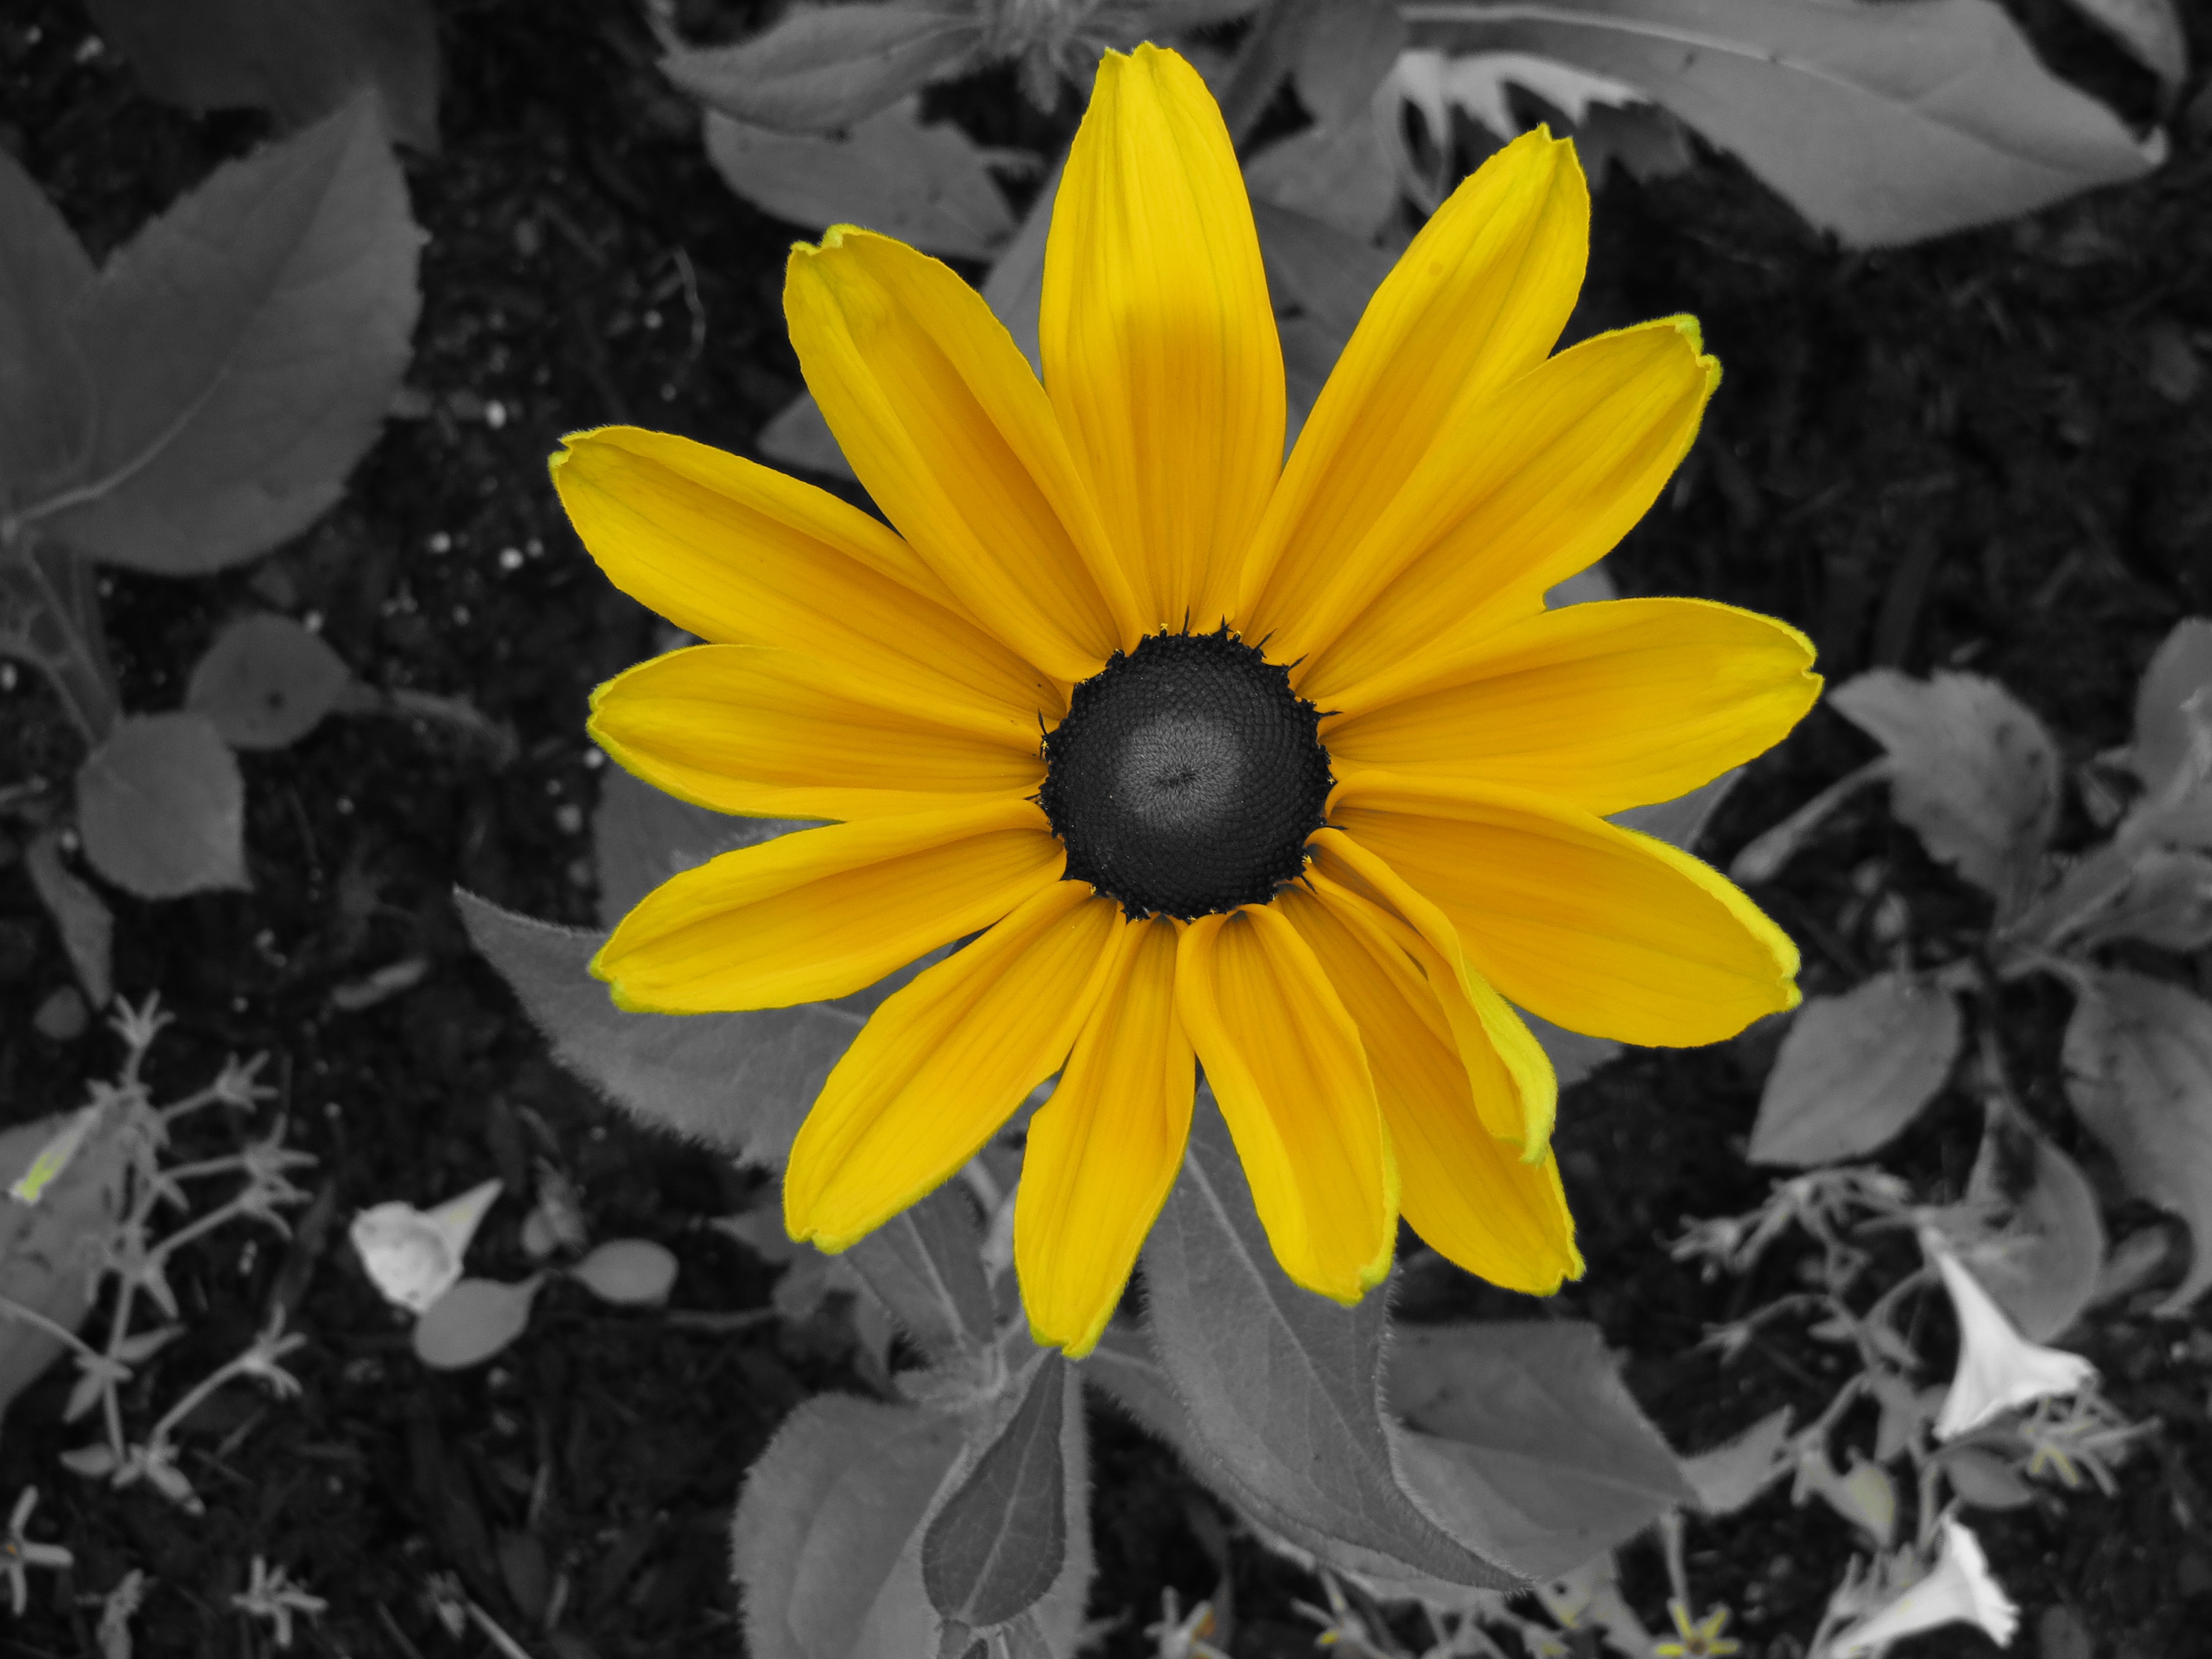
plant, leaf, flower, petal, floral, daisy, botany, blooming, yellow, flora, sunflower, wildflower, macro photography, flowering plant, daisy family, annual plant, land plant